Lupinine

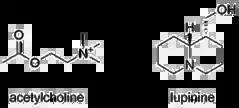
Structural comparison of lupinine and acetylcholine

Studies on the hydrochloride of lupinine have shown it to be a reversible inhibitor of acetylcholinesterases. Lupinine, a nitrogen-containing heterocycle, has a structure similar to the ammonium "head" of the acetylcholinesterase endogenous agonist, acetylcholine. At physiological pH, the amine of lupinine is protonated which leads to ion-ion interaction with the acetylcholinesterase anionic site in the same manner as the ammonium on acetylcholine interacts. Previous studies of reversible ammonium inhibitors similar to lupinine have shown that the ammonium groups (corresponding to the protonated amine of lupinine) enter the gorge of the active center of the acetylcholinesterase in the region of the Trp residue. This leads to the formation of an enzyme-sorption complex with the anionic portion of the acetylcholinesterase located on the active site of lupinine, namely the amine. This complex blocks the access of acetylcholine to the active center which decreases the catalytic hydrolysis and subsequent breakdown of acetylcholine by acetylcholinesterase. Enzyme inactivation leads to an accumulation of acetylcholine in the body, hyperstimulation of both the muscarinic and nicotinic acetylcholine receptors, as well as subsequent disruption of neurotransmission. However, it was found that the time of incubation did not affect the inhibition, leading to the conclusion that lupinine is a reversible inhibitor.